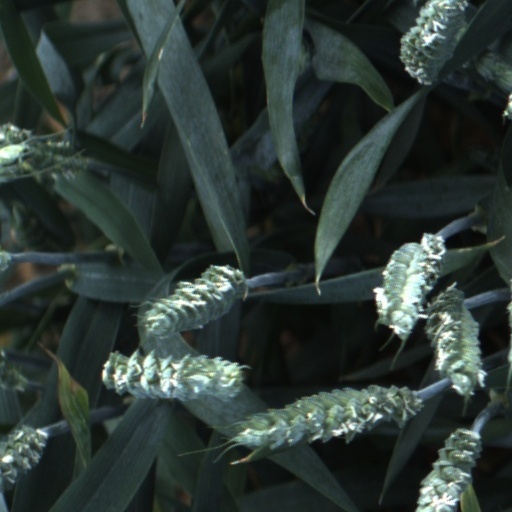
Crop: wheat